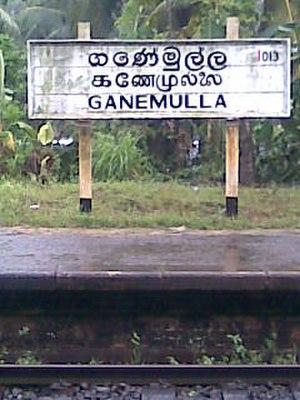
Ganemulla est une ville de taille moyenne, située dans le district de Gampaha au Sri Lanka. Ganemulla est à 9 km de Kadawatha sur la route Colombo-Kandy.